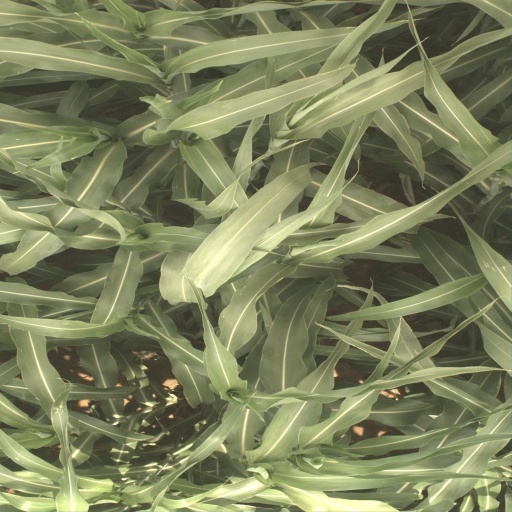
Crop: sorghum